France in the long nineteenth century

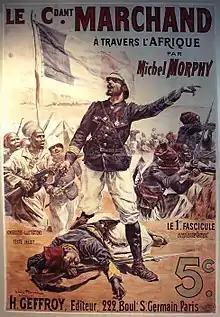
Contemporary illustration of Captain Jean-Baptiste Marchand's trek across Africa

Public opinion was becoming a major force as people began to tire of oppressive authoritarianism in the 1860s. Napoleon III, who had expressed some liberal ideas prior to his coronation, began to relax censorship, laws on public meetings, and the right to strike. As a result, radicalism grew among industrial workers. Discontent with the Second Empire spread rapidly, as the economy began to experience a downturn. The golden days of the 1850s were over. Napoleon's reckless foreign policy was inciting criticism. To placate the Liberals, in 1870 Napoleon proposed the establishment of a fully parliamentary legislative regime, which won massive support. The French emperor never had the chance to implement this, however - by the end of the year, the Second Empire had ignominiously collapsed.